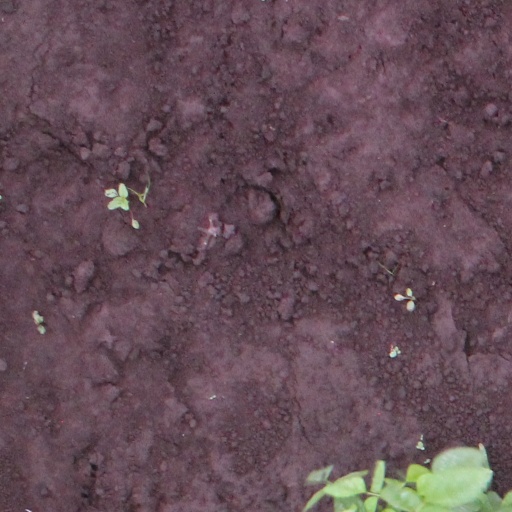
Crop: soybean